Douhua

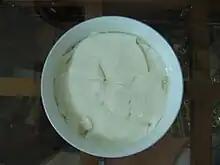
A bowl of Hanoi tào phớ

In Indonesia, it is known as "Kembang tahu" or in Java as "Tahwa" derived from the Chinese Hokkien name Tau Hwe, or "Wedang Tahu" (ꦮꦺꦢꦁꦠꦲꦸ) (Wedang means hot beverage and Tahu means tofu in Javanese) and is usually sold by hawkers. It is served warm or cold with palm sugar syrup that has been flavored with pandan leaves and ginger.